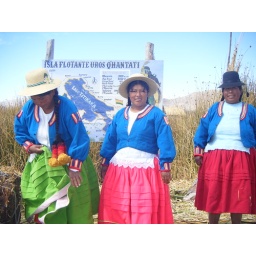
Mary , Bridey and Betty the local girls on our floating island in lake titikaka